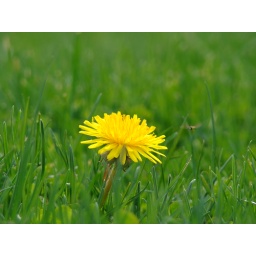
yellow and green - a flower in grass